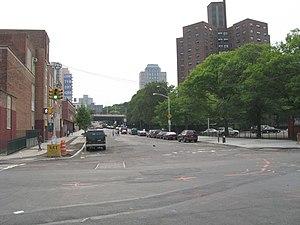
Flushing Avenue est une avenue de New York, s'étendant de Nassau Street à Brooklyn jusqu'à l'ouest du Queens, où elle se termine Grand Avenue à Maspeth.